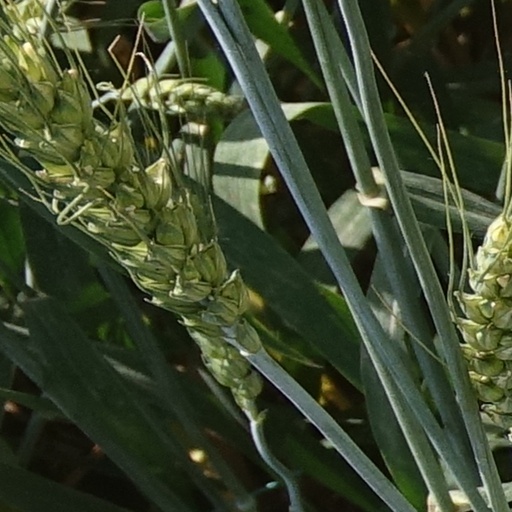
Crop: wheat